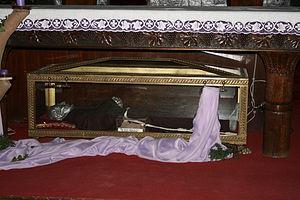
Jean de Capistran est un prédicateur franciscain observant reconnu saint par l'Église catholique. En 1984, Jean-Paul II le proclame patron des aumôniers militaires.